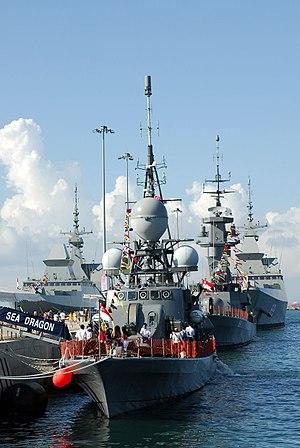
Fr. Lürssen Werft GmbH & Co. KG est une entreprise de construction navale située à Brême dans le nord de l'Allemagne.